Gulyásleves

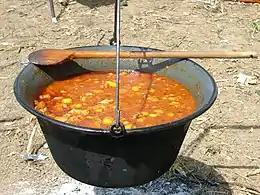
An outdoor cauldron in Hungary, used for cooking gulyás

The word is a loanword from Ottoman Turkish (spelled in modern Turkish), meaning a cauldron made of copper; from the word "copper" in Old Turkish language (spelled in modern Turkish).